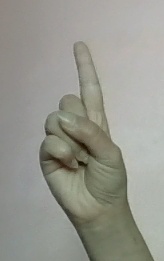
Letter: bb